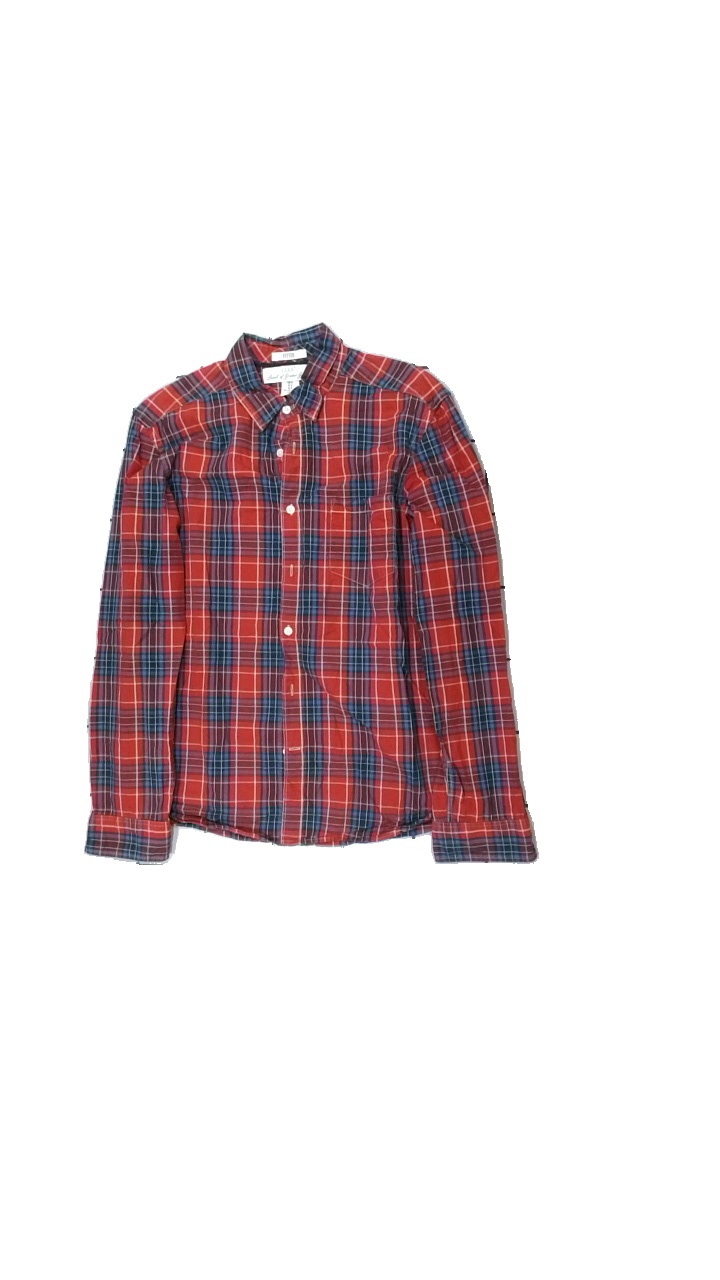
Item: Shirt (Men)
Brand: H&m
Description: rutig skjorta
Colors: Red, Blue, White, Green
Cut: Regular
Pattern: Checkered print
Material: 100% bomull
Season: All
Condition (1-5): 5
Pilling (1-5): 5
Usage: Reuse
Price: <50